Aerus

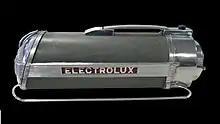
The immensely popular Electrolux Model XXX. There were several variations of the Model XXX in its 17-year run, this machine is a 1937.

In 1937, the now American-owned Electrolux Corp. debuted the Electrolux Model XXX (Model 30). It was the first American-only Electrolux. The Model XXX was sold from 1937–1954, making it the longest-made vacuum and in that time span over 14 million were sold. A Model XXX is currently on display at the Smithsonian and it is considered one of the top hundred U.S. inventions of all time. During World War II, Electrolux Corp halted vacuum production to focus on the war effort. The company made electric motors and control systems for the Army and Navy.